Harbor Defenses of Narragansett Bay

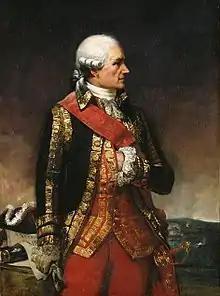
Jean-Baptiste Donatien de Vimeur, Comte de Rochambeau.

An expedition of 5,500 French troops under Count Rochambeau arrived in Newport by sea on 10 July 1780. They built Fort Chastellux (later known as Fort Harrison and Fort Denham) on high ground behind Goat Island (near King Avenue, later renamed Chastellux Avenue), not far from the current site of the Ida Lewis Yacht Club, and rebuilt and re-used the British barracks on Brenton's Point. A French map of this period reportedly shows a total of 39 forts and batteries in Newport and Middletown. A year later the French left Rhode Island to join Washington's forces north of New York City, eventually participating in the Yorktown campaign that effectively won the Revolution. Their overland route from Newport to Yorktown is marked today as the Washington–Rochambeau National Historic Trail.